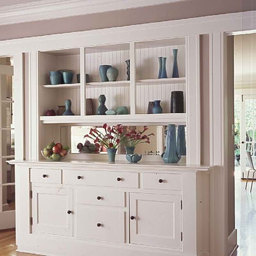
buffet and shelves ... would look great in an older home !